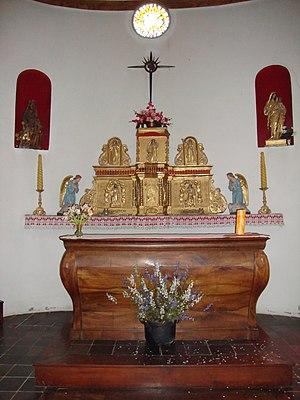
Licq-Athérey est une commune française située dans le département des Pyrénées-Atlantiques, en région Nouvelle-Aquitaine.